Air Force Three

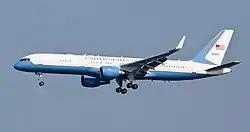
The Boeing C-32, a variant of the 757, is the usual transportation for the U.S. secretary of state.

Air Force Three is the air traffic control designated call sign held by any United States Air Force aircraft carrying the United States secretary of state, but not the president of the United States or vice president. The term is often associated with the Boeing C-32, a modified 757 which is most commonly used as the secretary of state's transport.